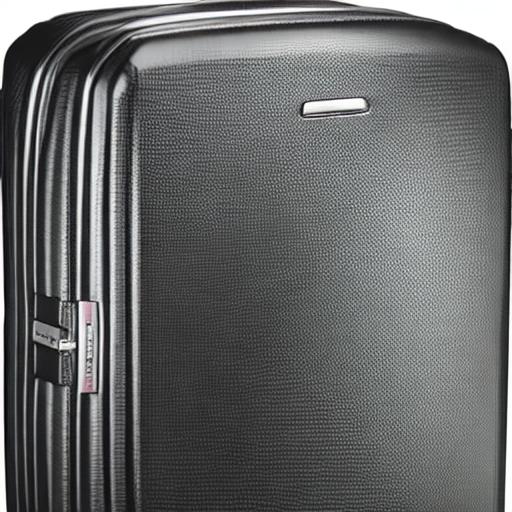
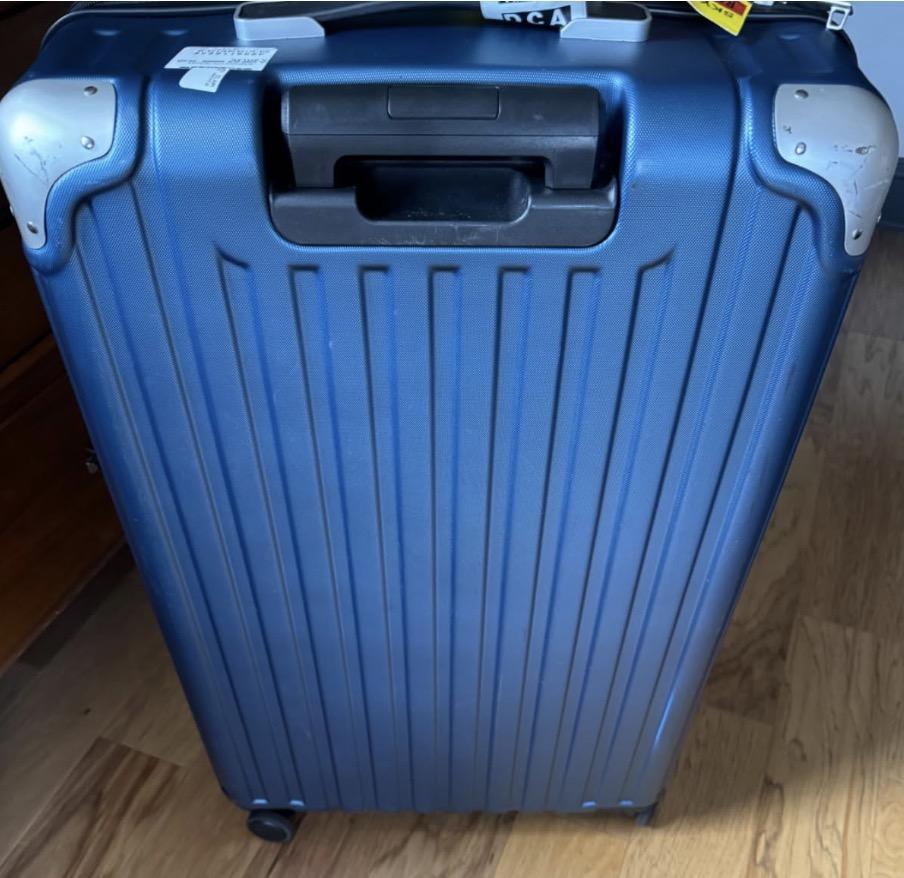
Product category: items_tea
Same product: no